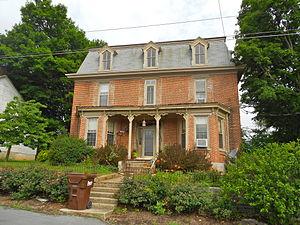
Fannett Township est un township situé au nord du comté de Franklin, en Pennsylvanie, aux États-Unis. En 2010, il comptait une population de 2 548 habitants.